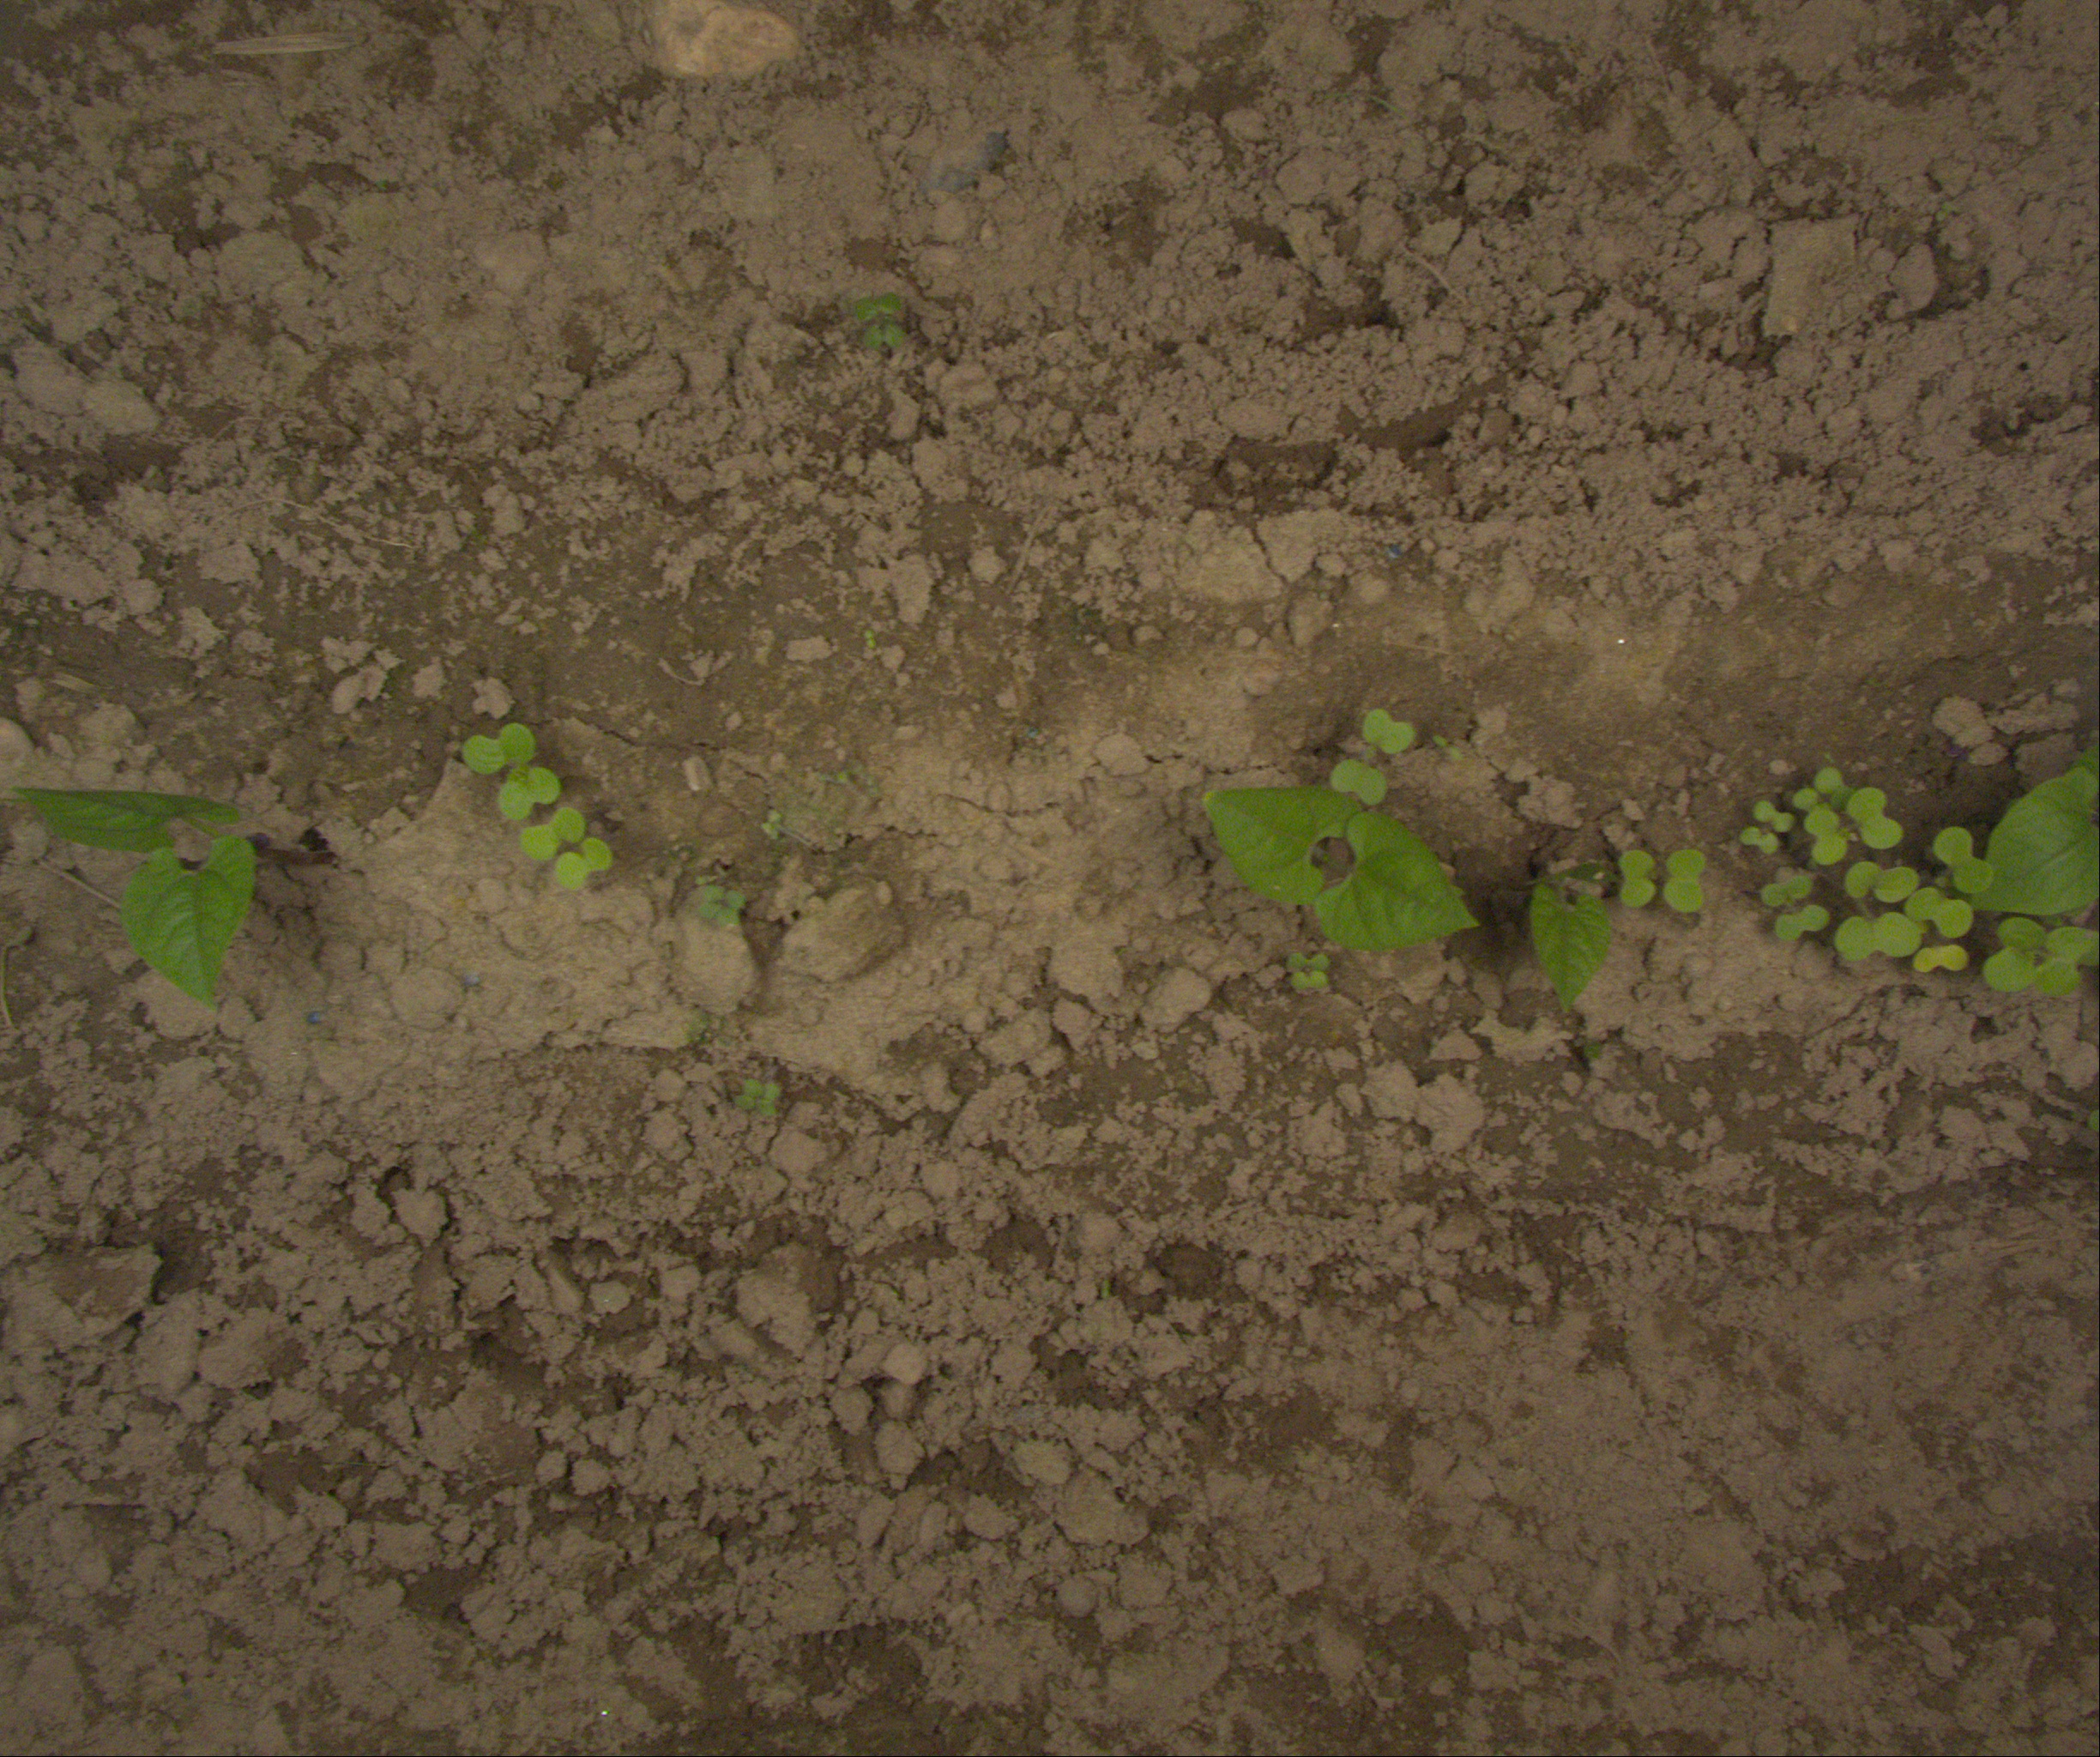
Crop: bean
Objects: bean, bean, bean, stem_bean, stem_bean, stem_bean